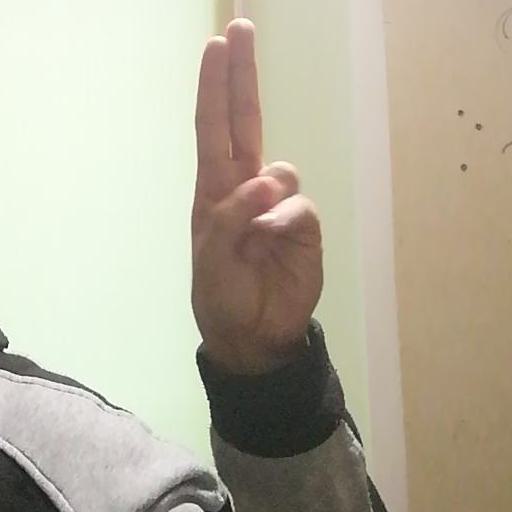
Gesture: two_up